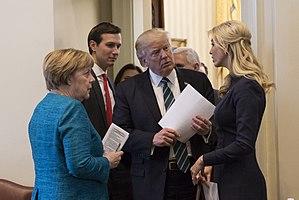
Ivana Marie Trump, dite Ivanka Trump, née le 30 octobre 1981 à Manhattan, est une femme d'affaires et femme politique américaine, également ancien mannequin.